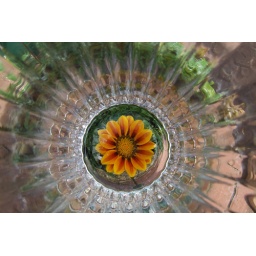
flower under glass